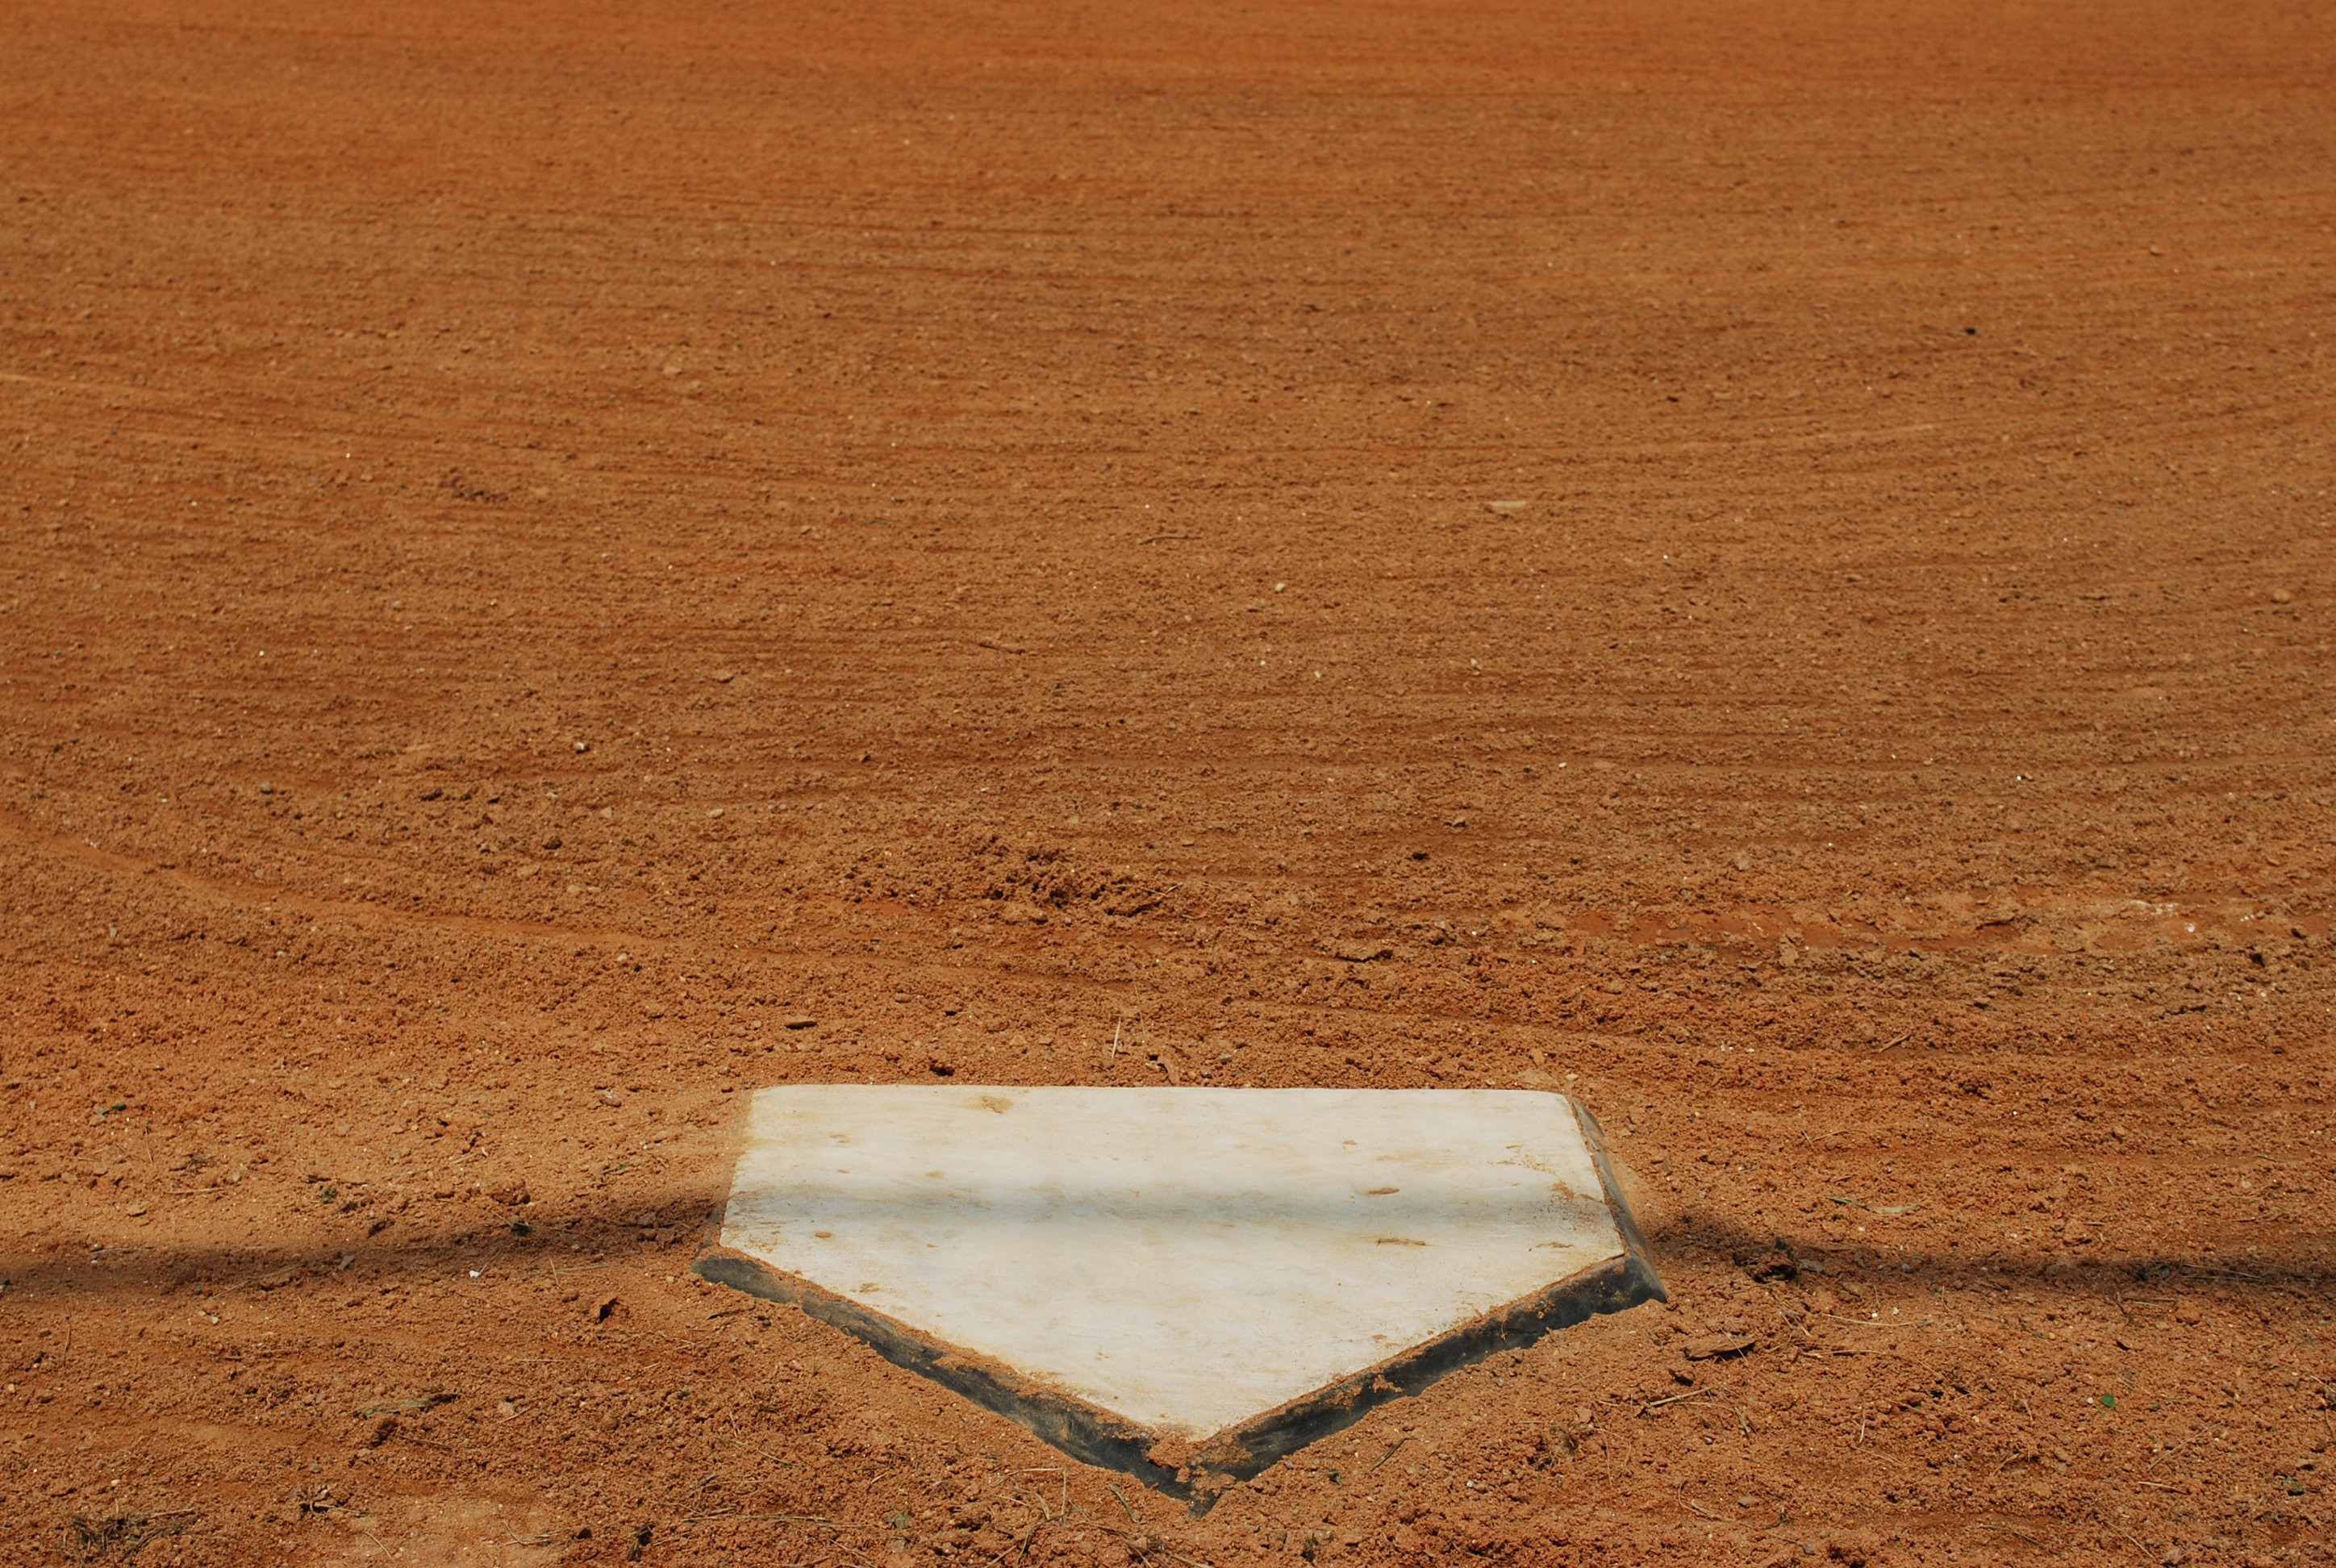
landscape, sand, horizon, wood, baseball, sport, field, game, play, desert, run, home, recreation, equipment, park, plate, soil, stadium, plain, activity, competition, ball, championship, competitive, diamond, base, league, safe, mound, score, flooring, softball, infield, pastime, fastball, natural environment, aeolian landform, grass family